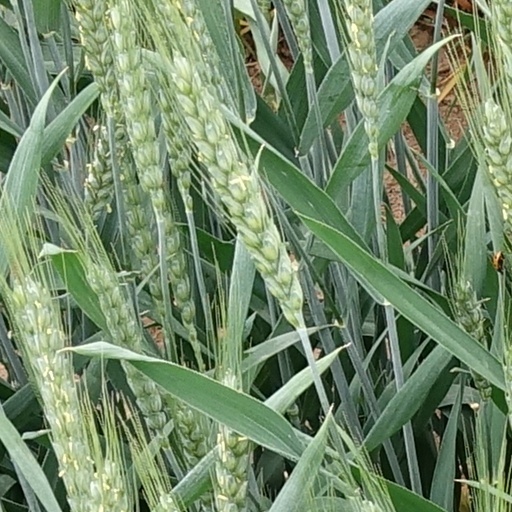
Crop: wheat